Angelo State University

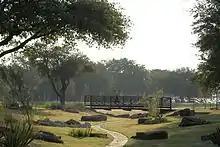
Campus Green & Jogging Trail

ASU has extensive facilities available for intramural athletics. ASU's intramural complex has over 235,000 square feet of artificial Hellas Turf broken into three 7-on-7 flag football fields, four 4-on-4 flag football fields, two softball fields, two soccer fields and a rugby field. The field is fully lighted for night time use. Intramural basketball teams play in the recreational Center for Human Performance gym. Three racquetball courts are also located in the CHP. Angelo State's competitive flag football teams have won national championships in 2009, 2010, 2012 and 2013